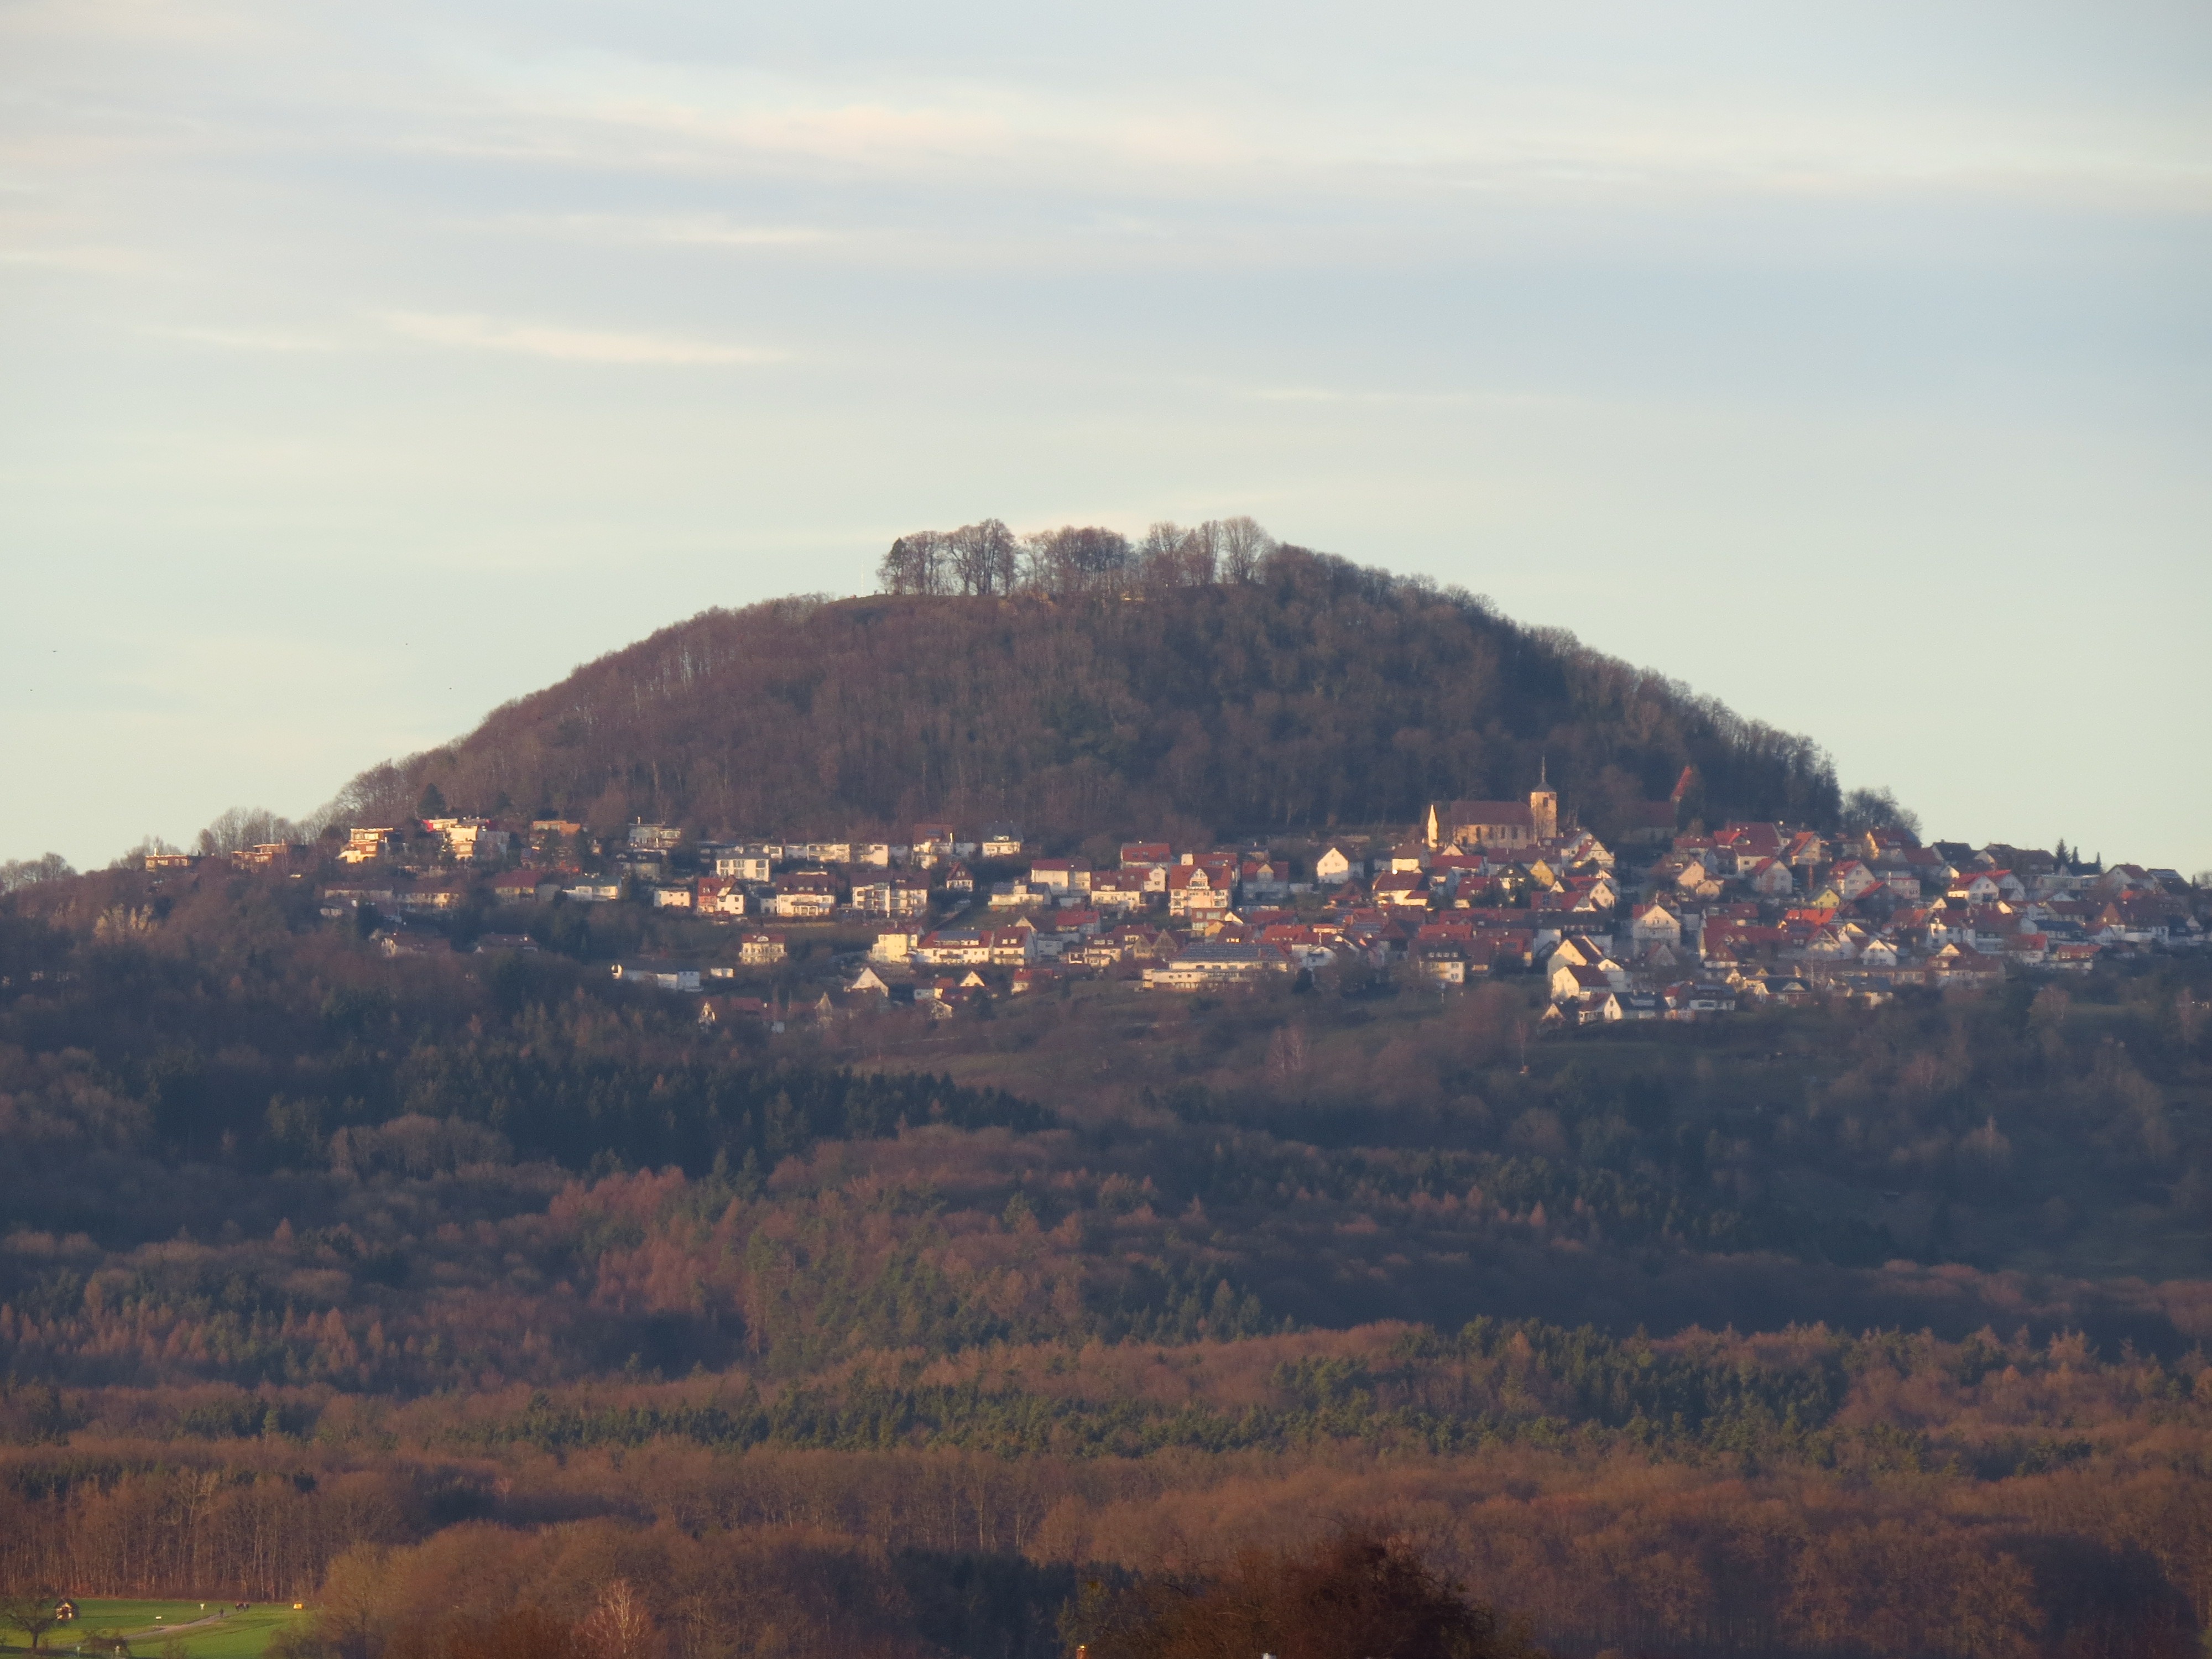
landscape, tree, nature, rock, mountain, cloud, morning, hill, dawn, valley, dusk, summit, plateau, rural area, landform, swabian alb, alb eaves, hohenstaufen, geographical feature, atmospheric phenomenon, mountainous landforms, witness mountain, three kaiserberg, cone mountain